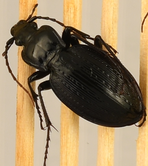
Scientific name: Carabus goryi
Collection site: Mountain Lake Biological Station NEON (MLBS), plot MLBS_002